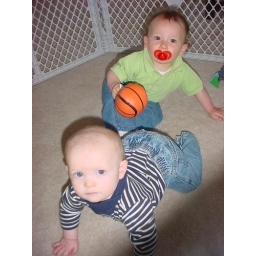
Jake and a buddy at the beach house in April '05